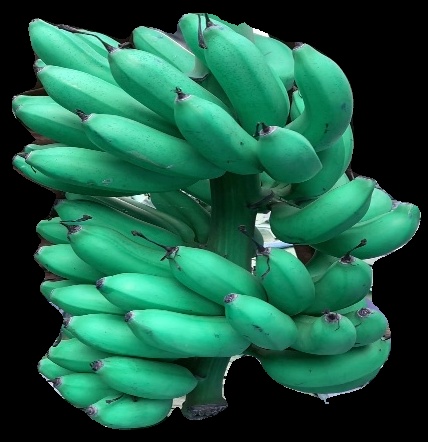
Variety: rasbale
Grade: grade1